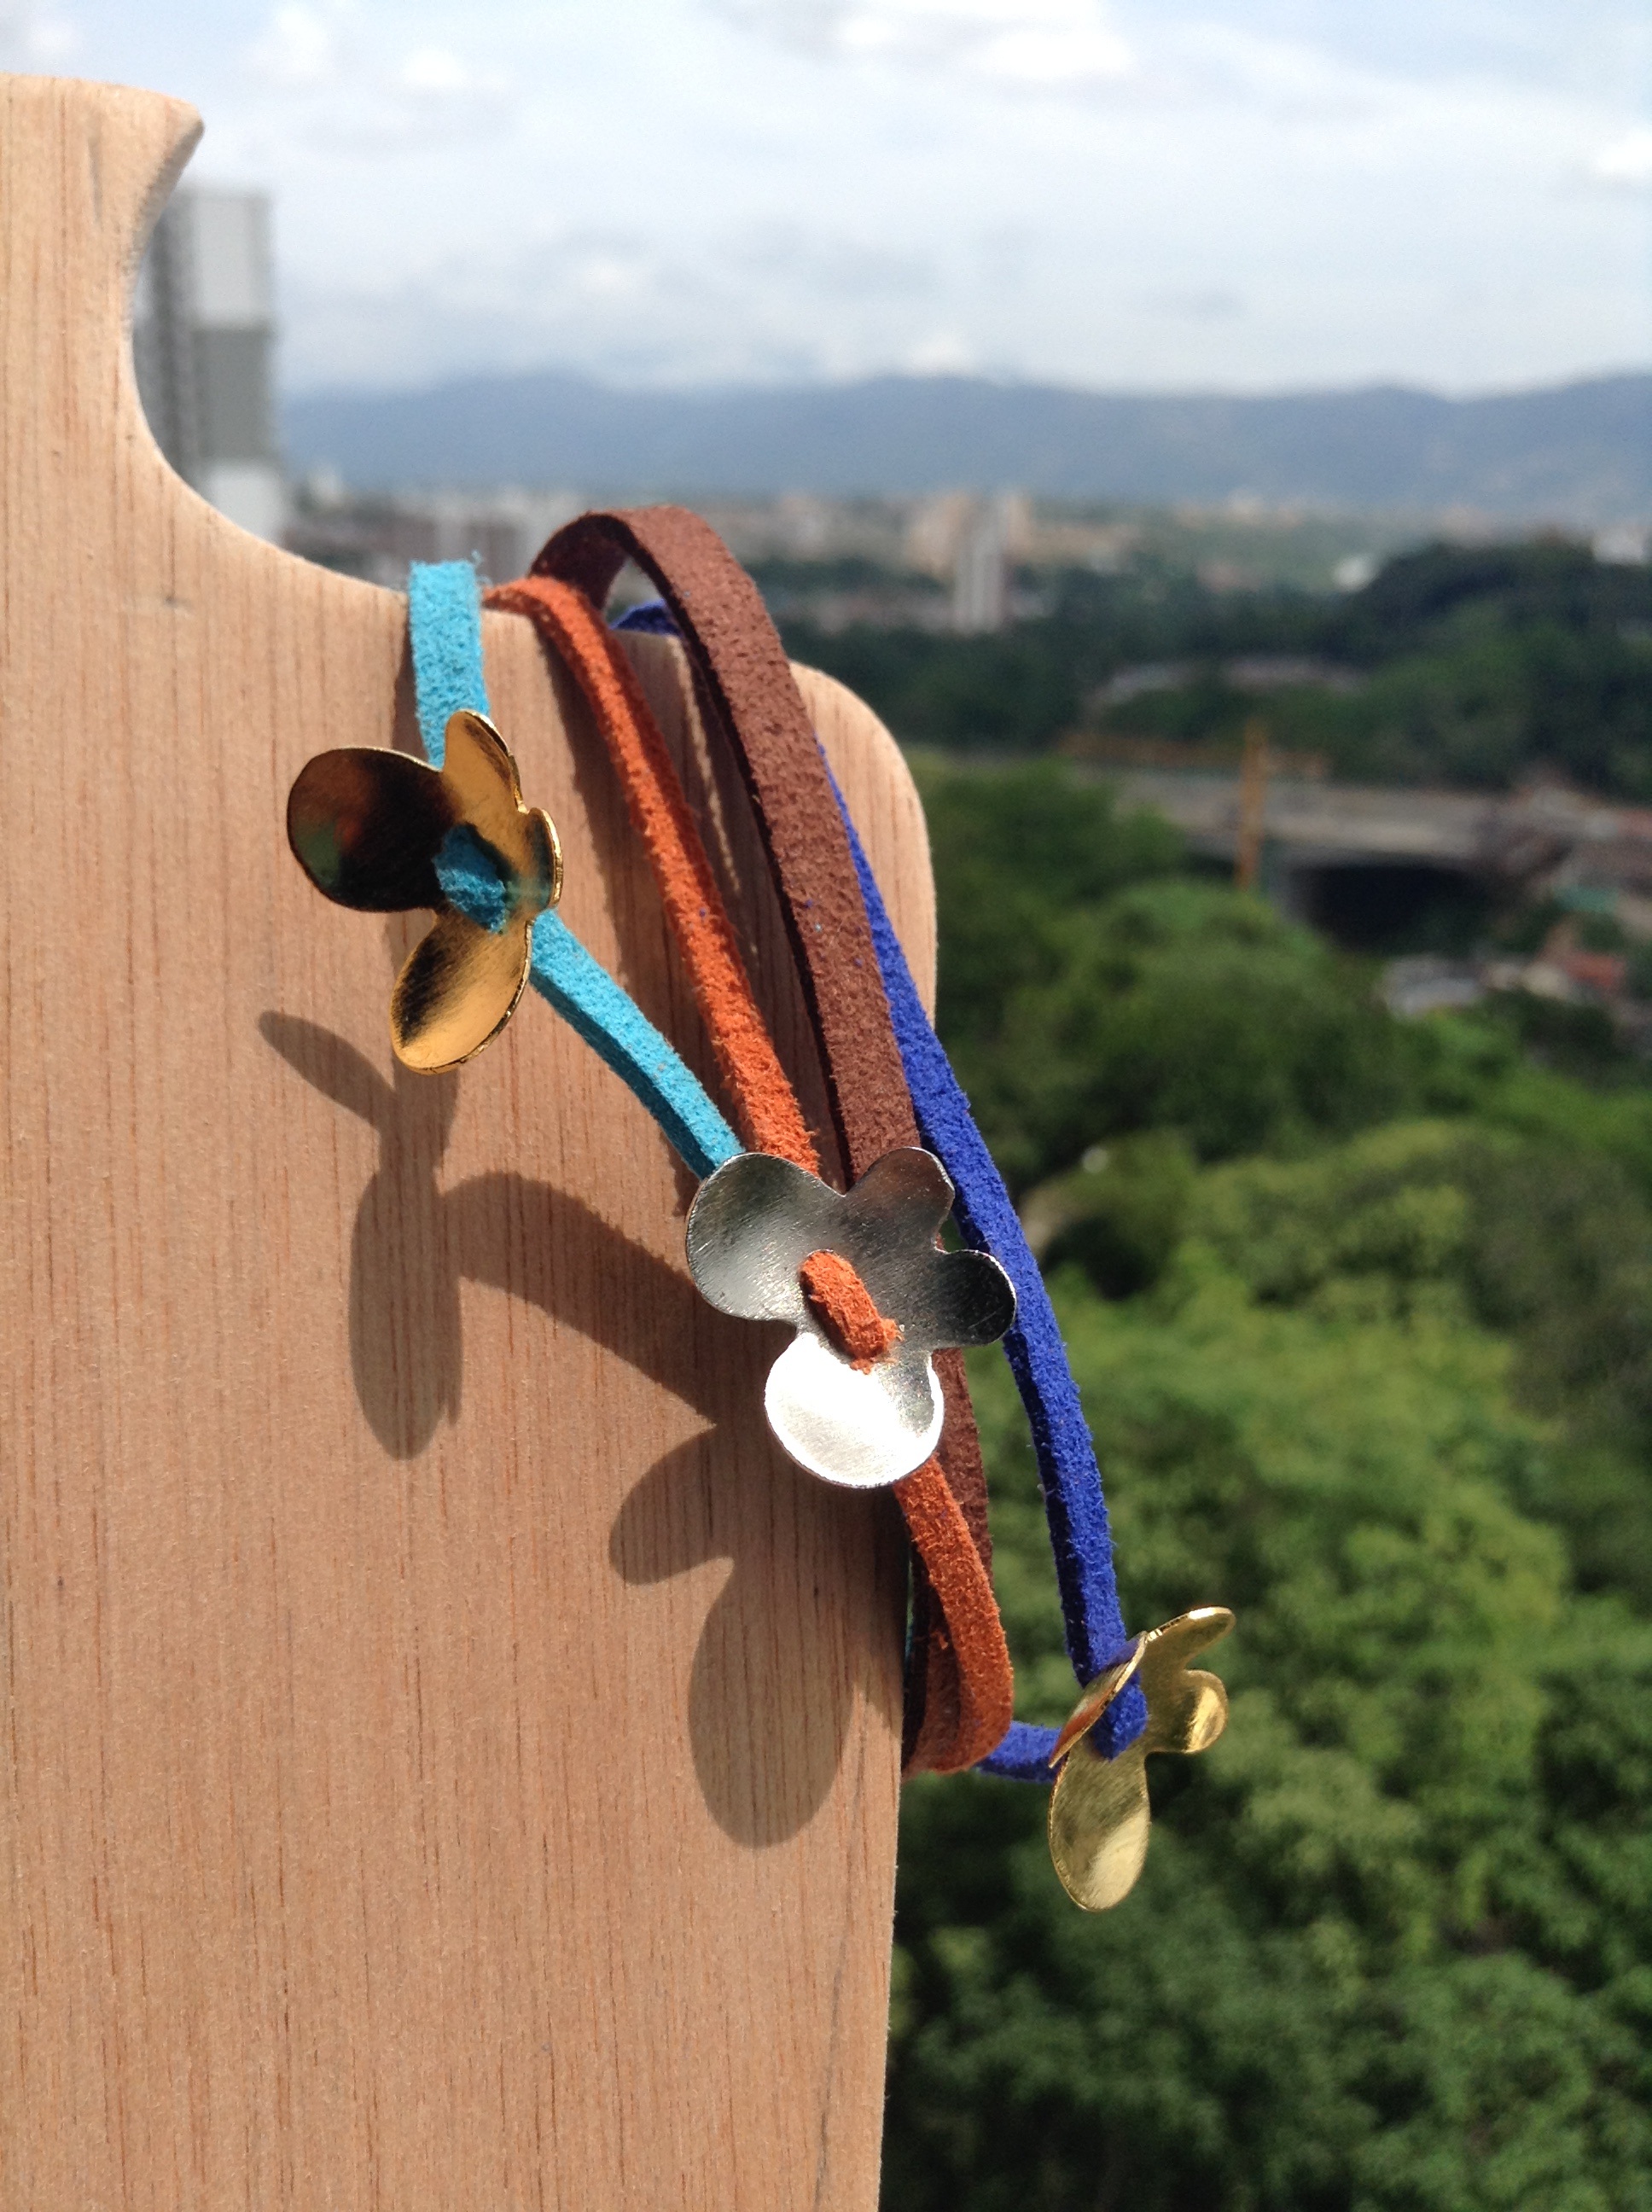
bird, wing, green, blue, craft, extreme sport, jewelry, bracelet, accessories, imitation jewelry, braslette